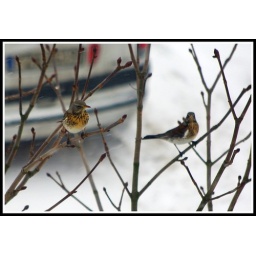
two fieldfares sitting in a tree